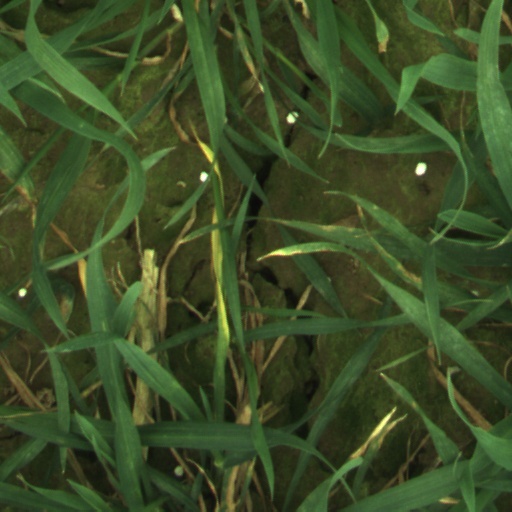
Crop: wheat